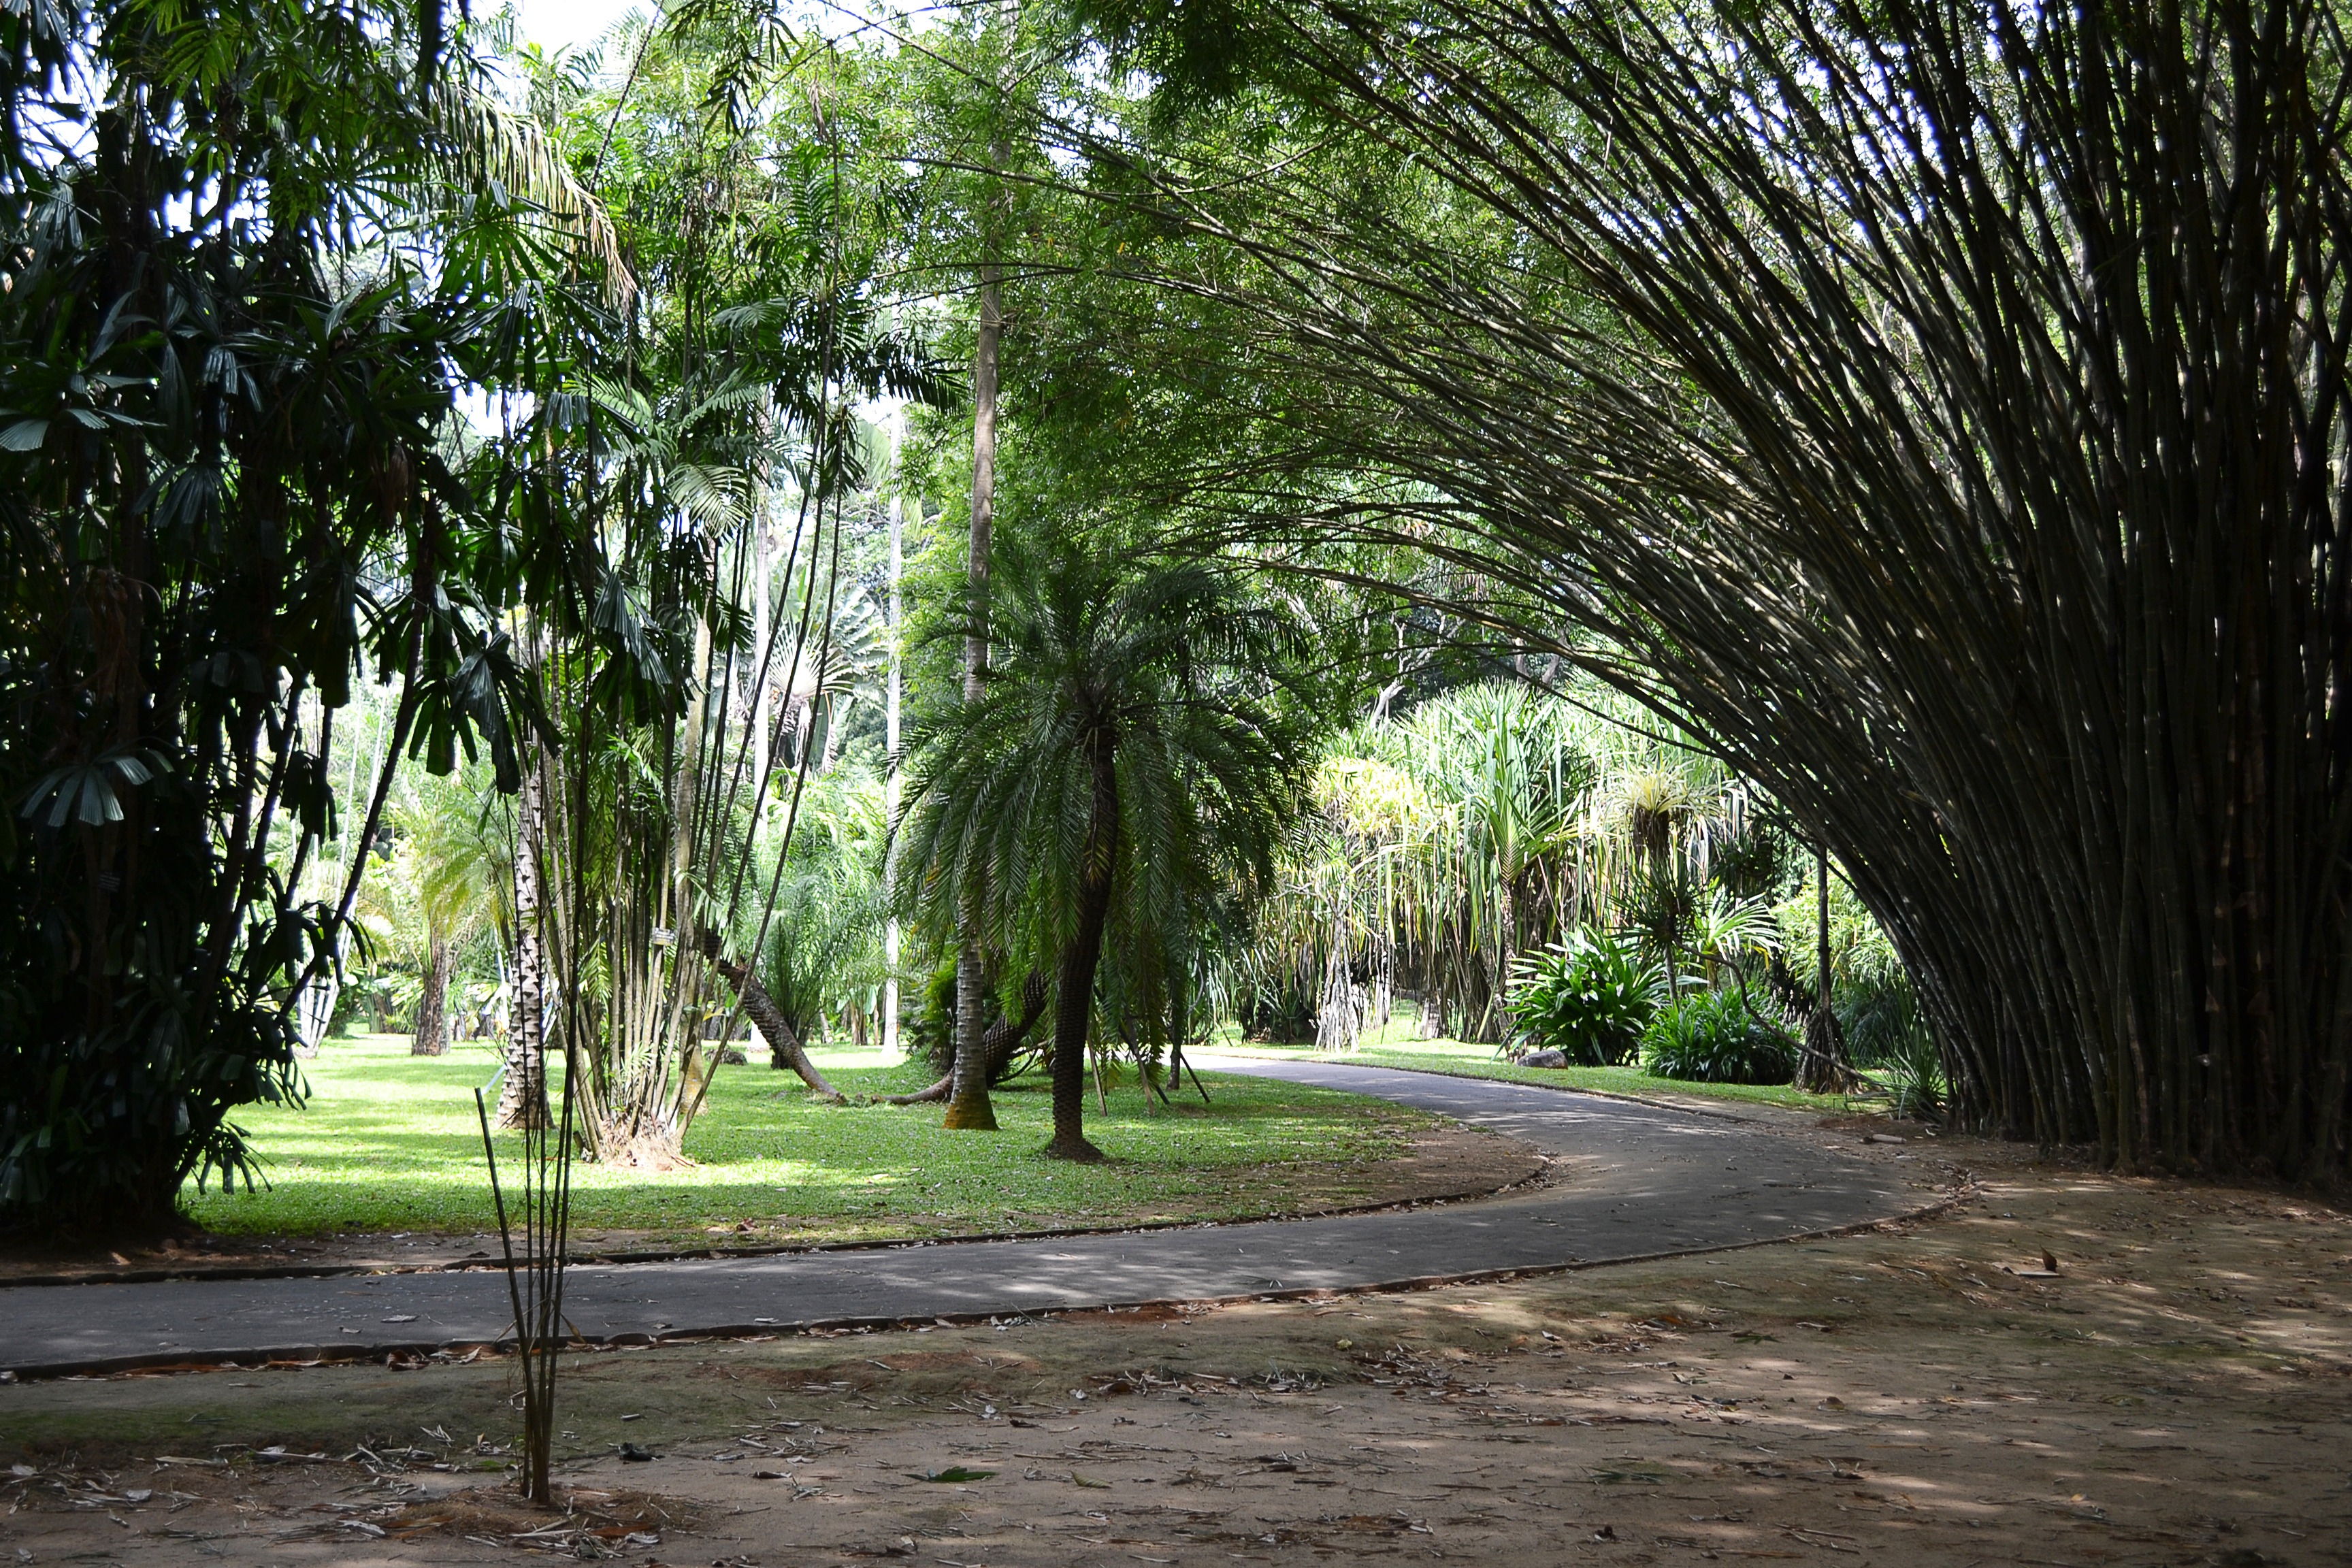
tree, nature, forest, plant, road, park, botany, garden, trees, plantation, estate, bamboo, sri lanka, ceylon, rural area, bamboo trees, peradeniya, bamboo tree, woody plant, arecales, palm family, mawanella